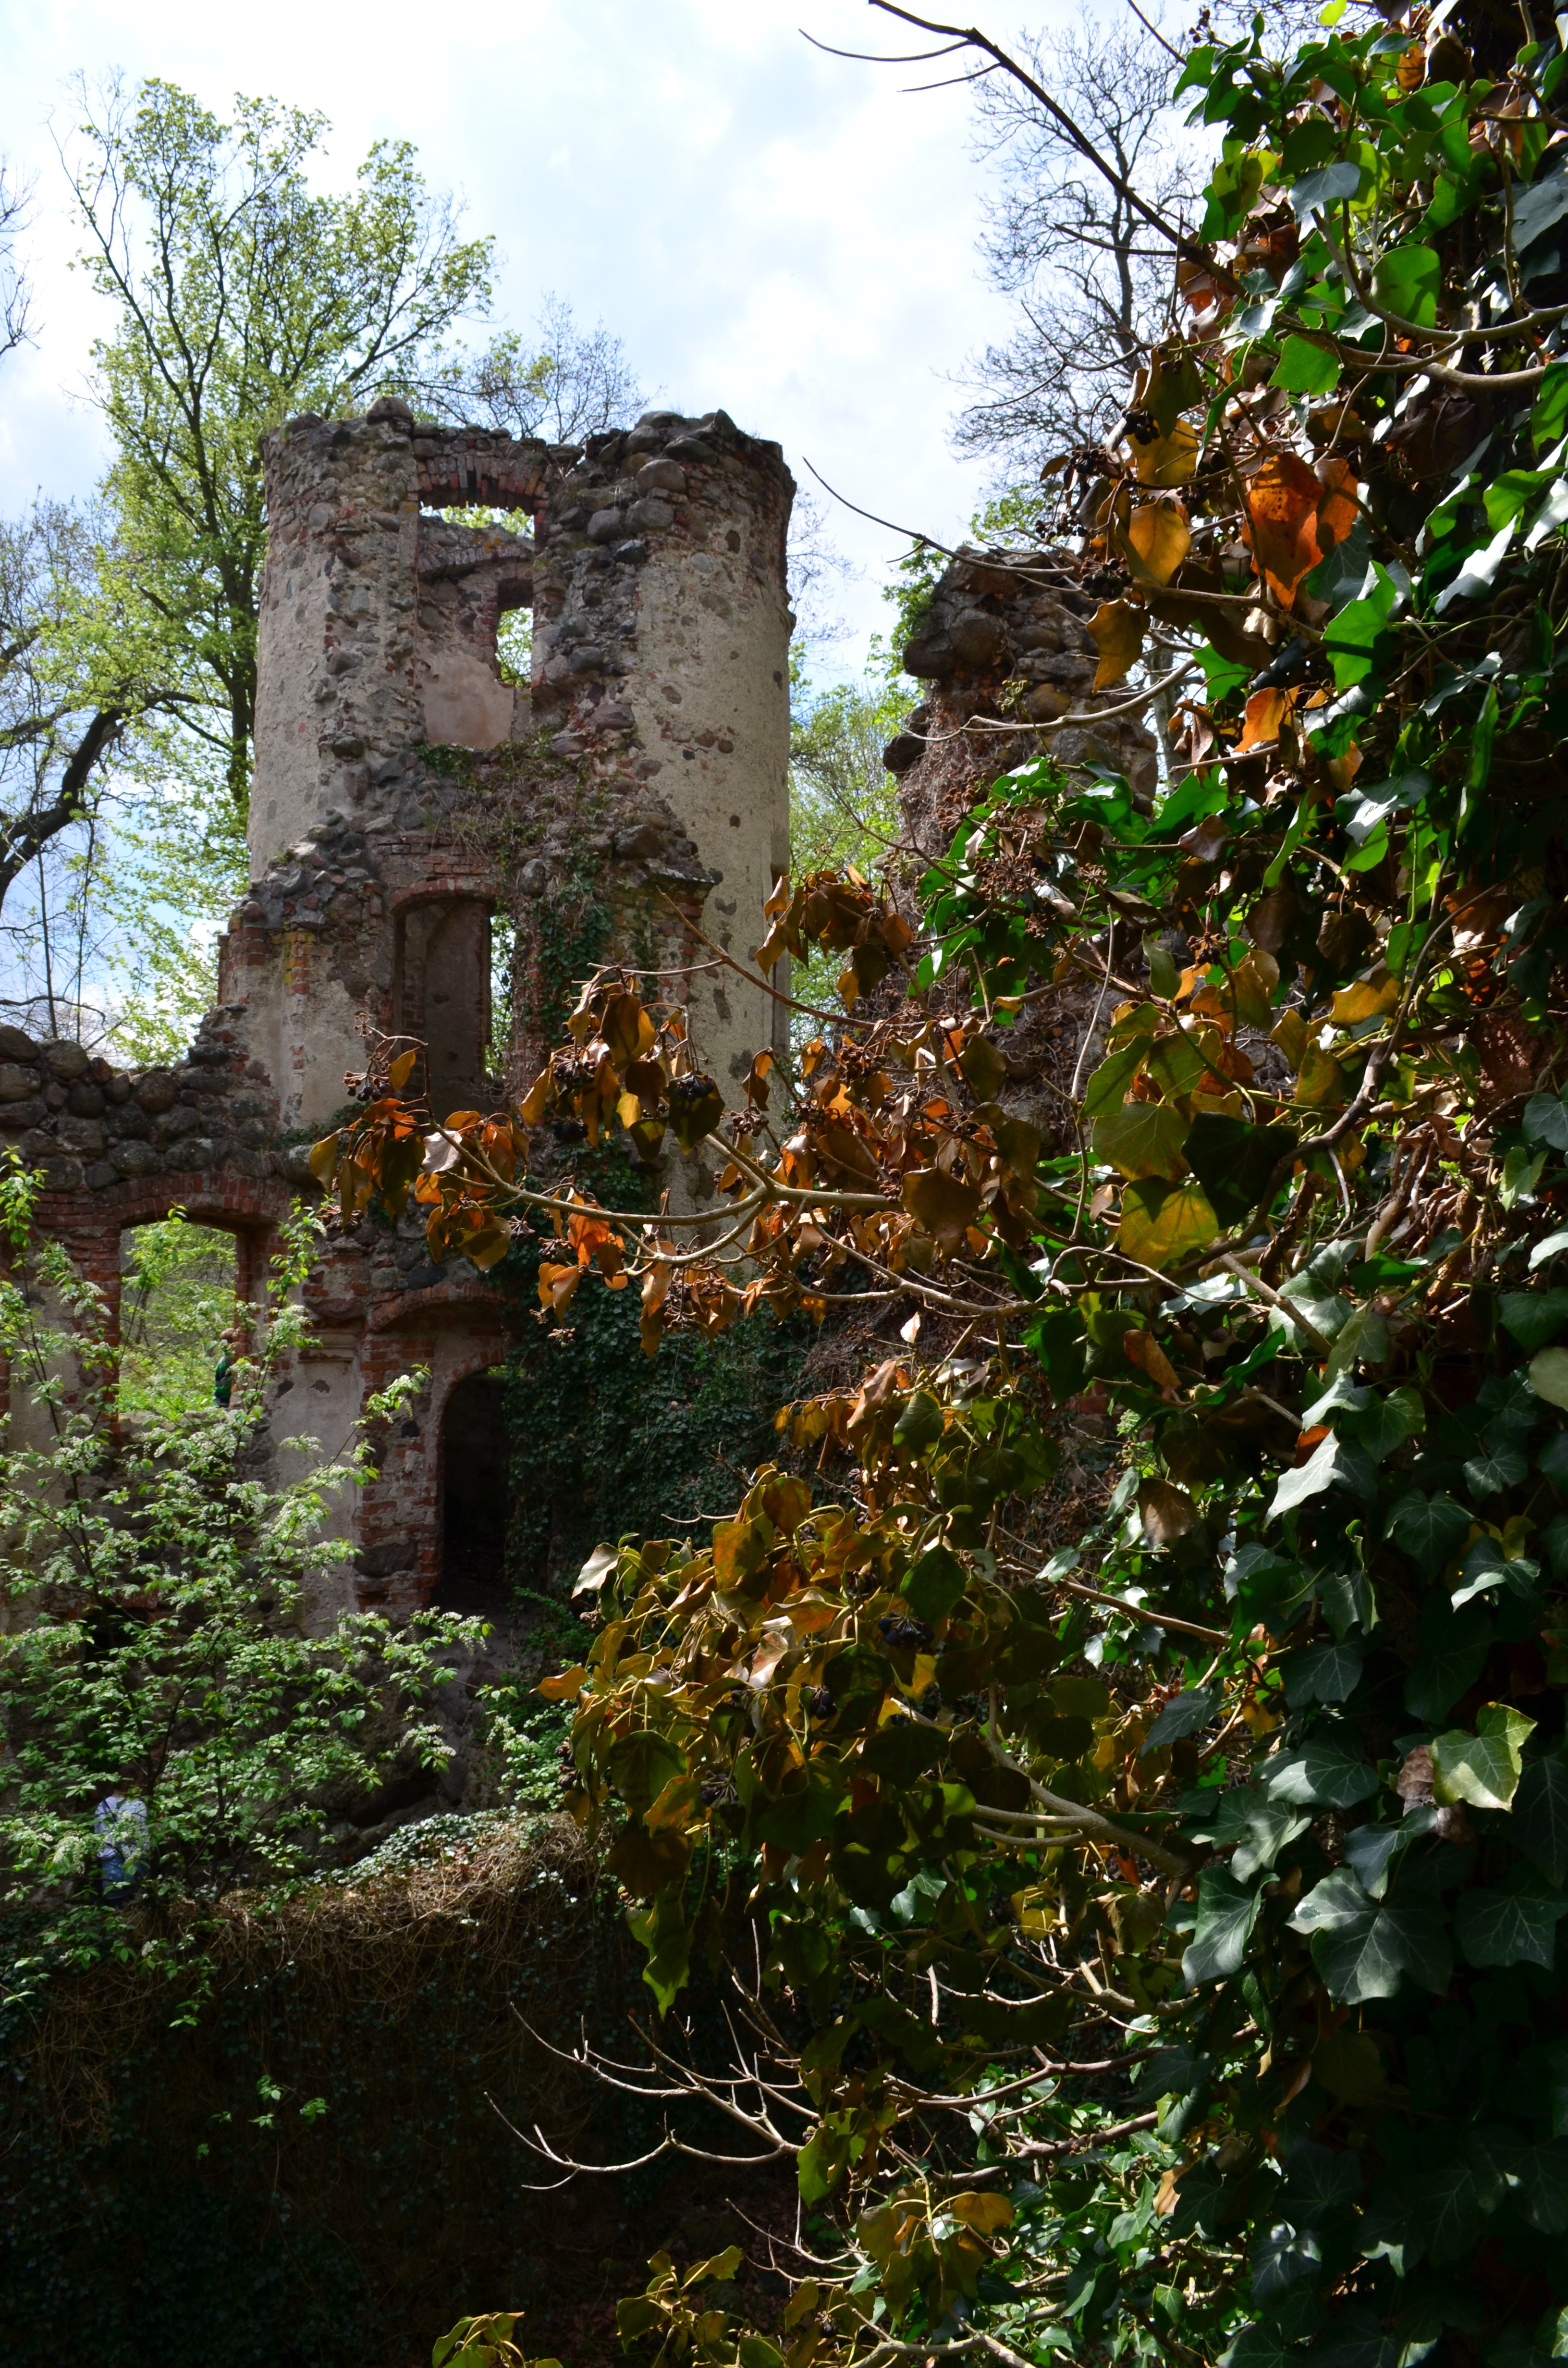
tree, house, leaf, flower, building, jungle, tower, ivy, autumn, castle, ruin, garden, fortress, ruins, shrine, castles, middle ages, masonry, rural area, substantiate, burgruine, lanzkron